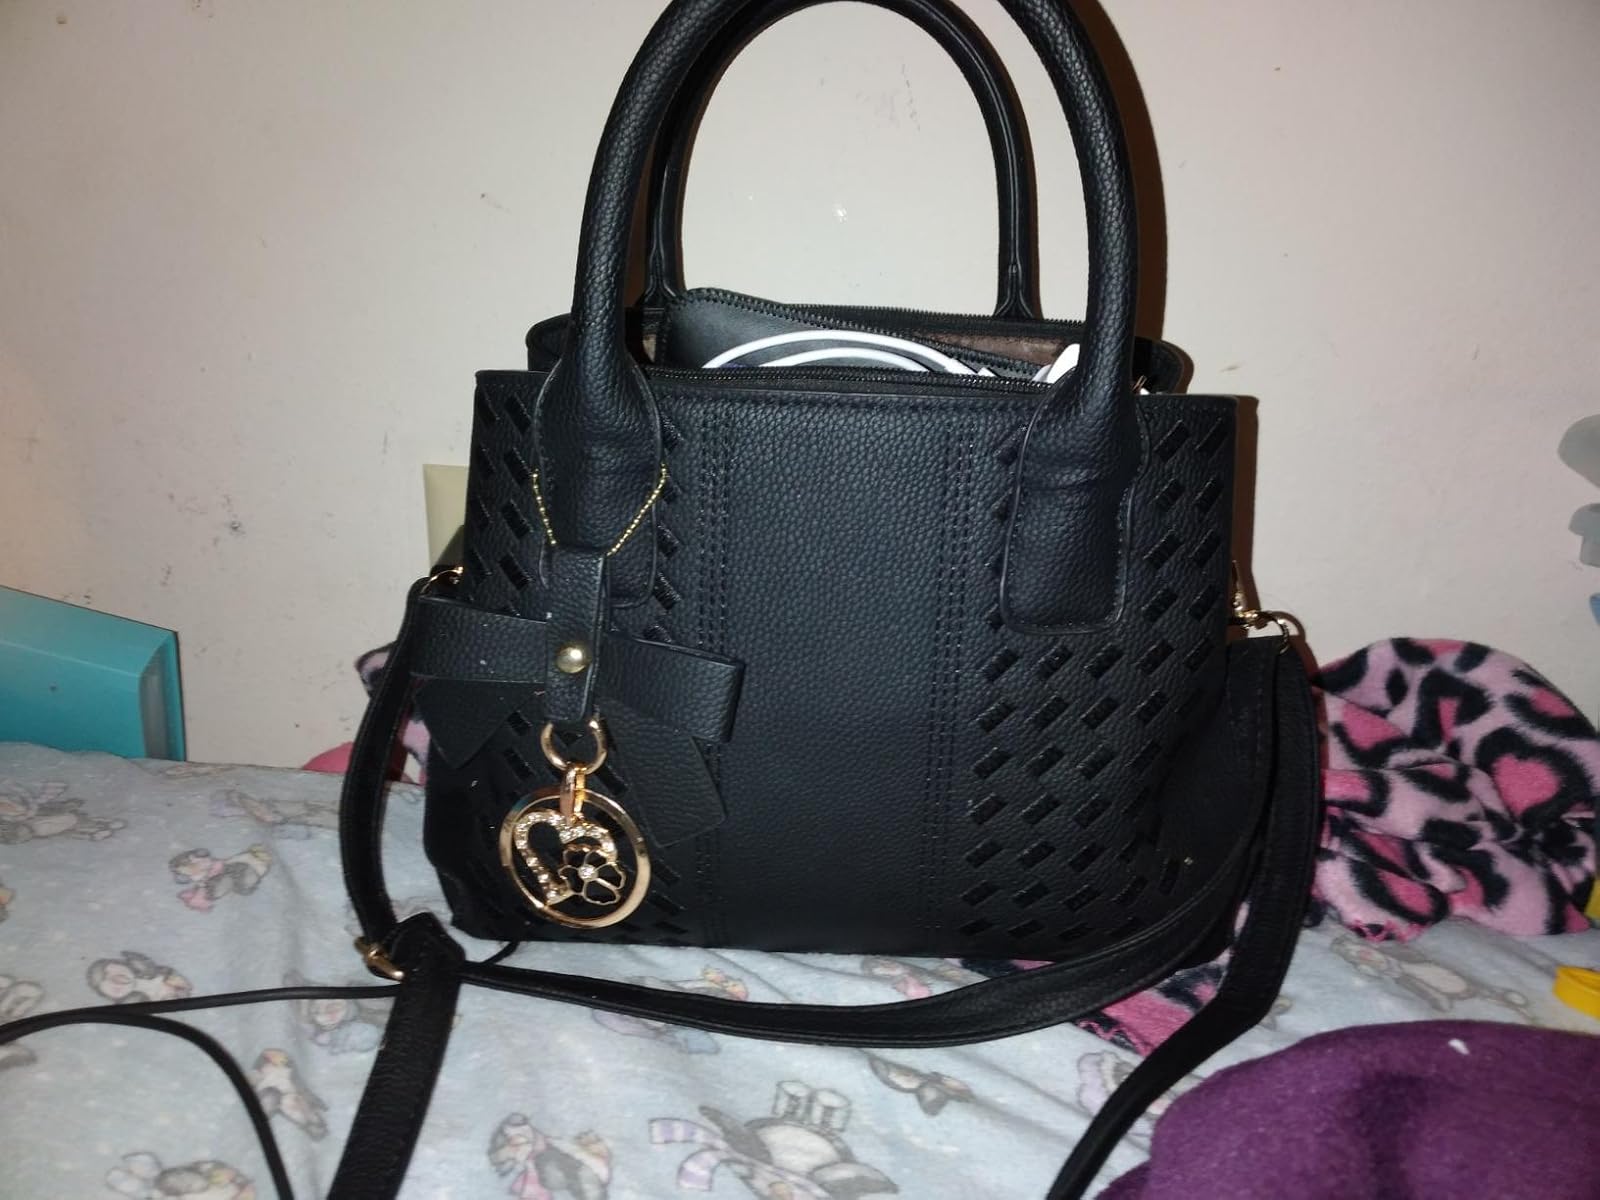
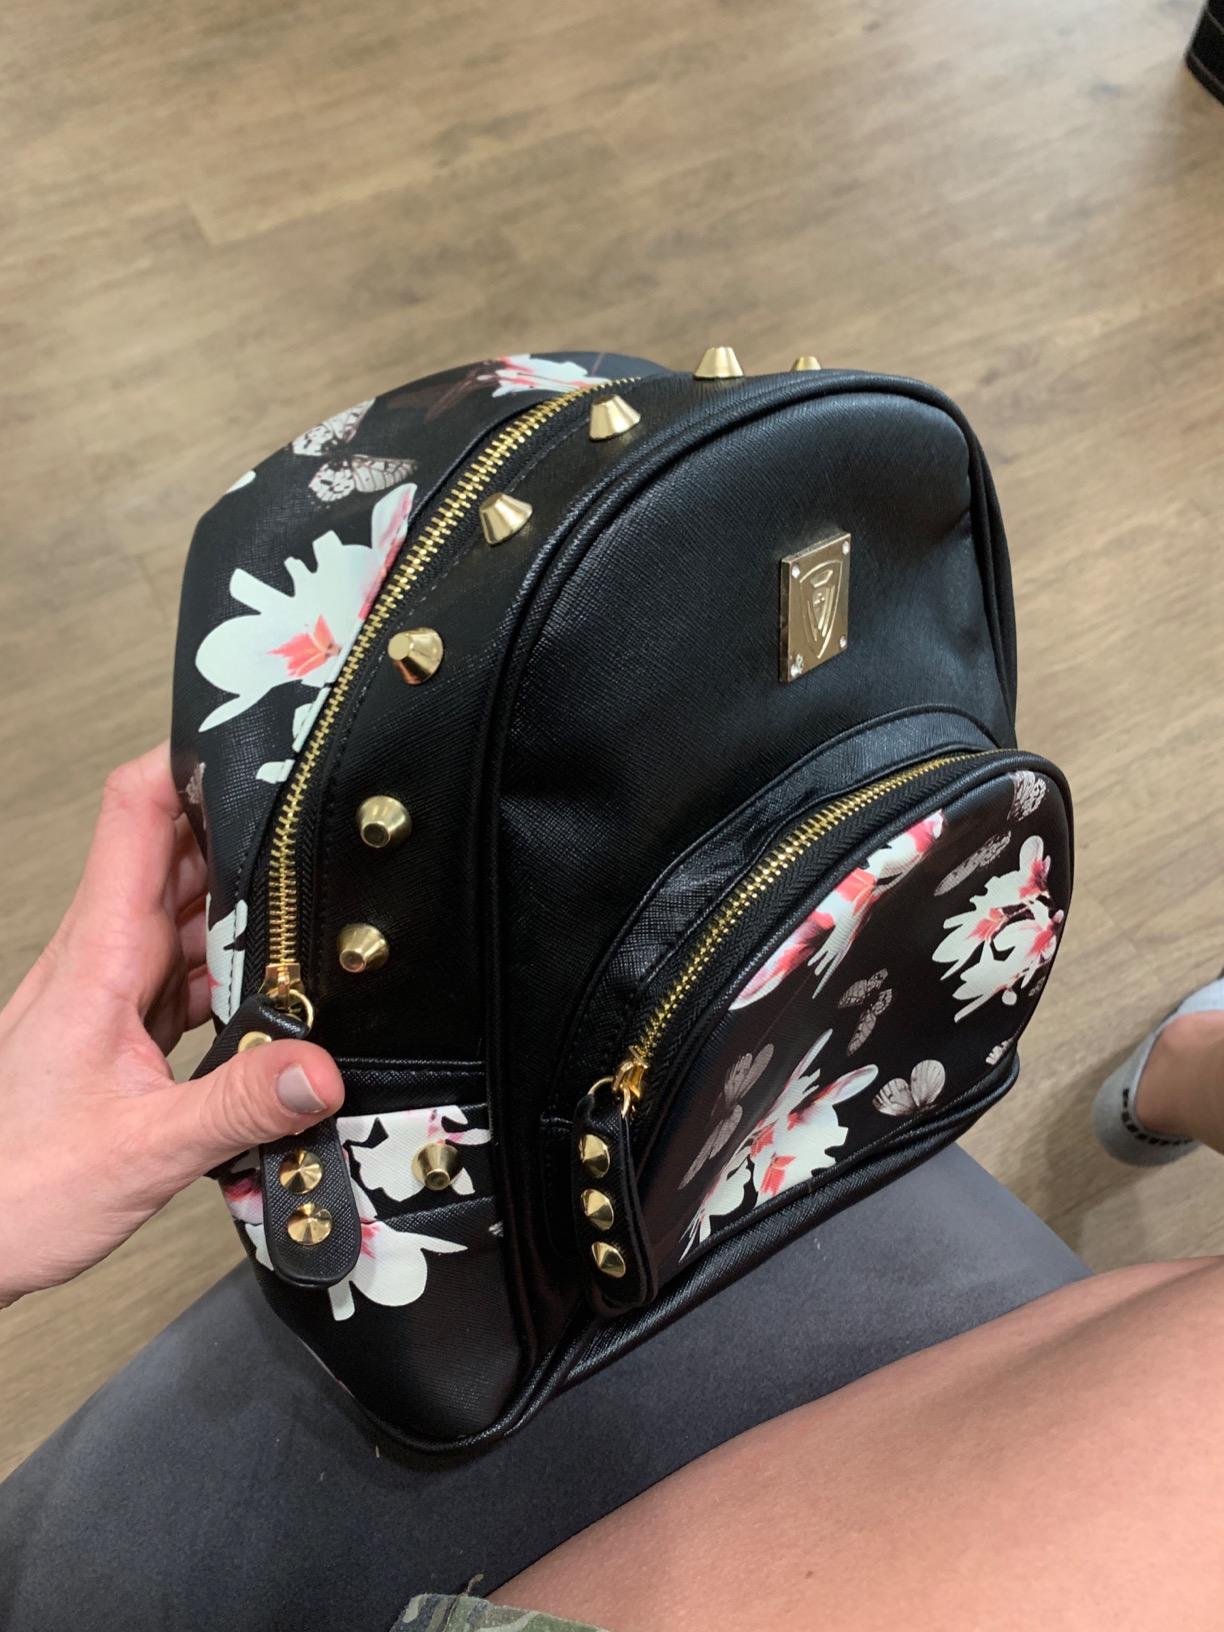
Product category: accessories_handbag
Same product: no